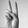
ASL letter: V